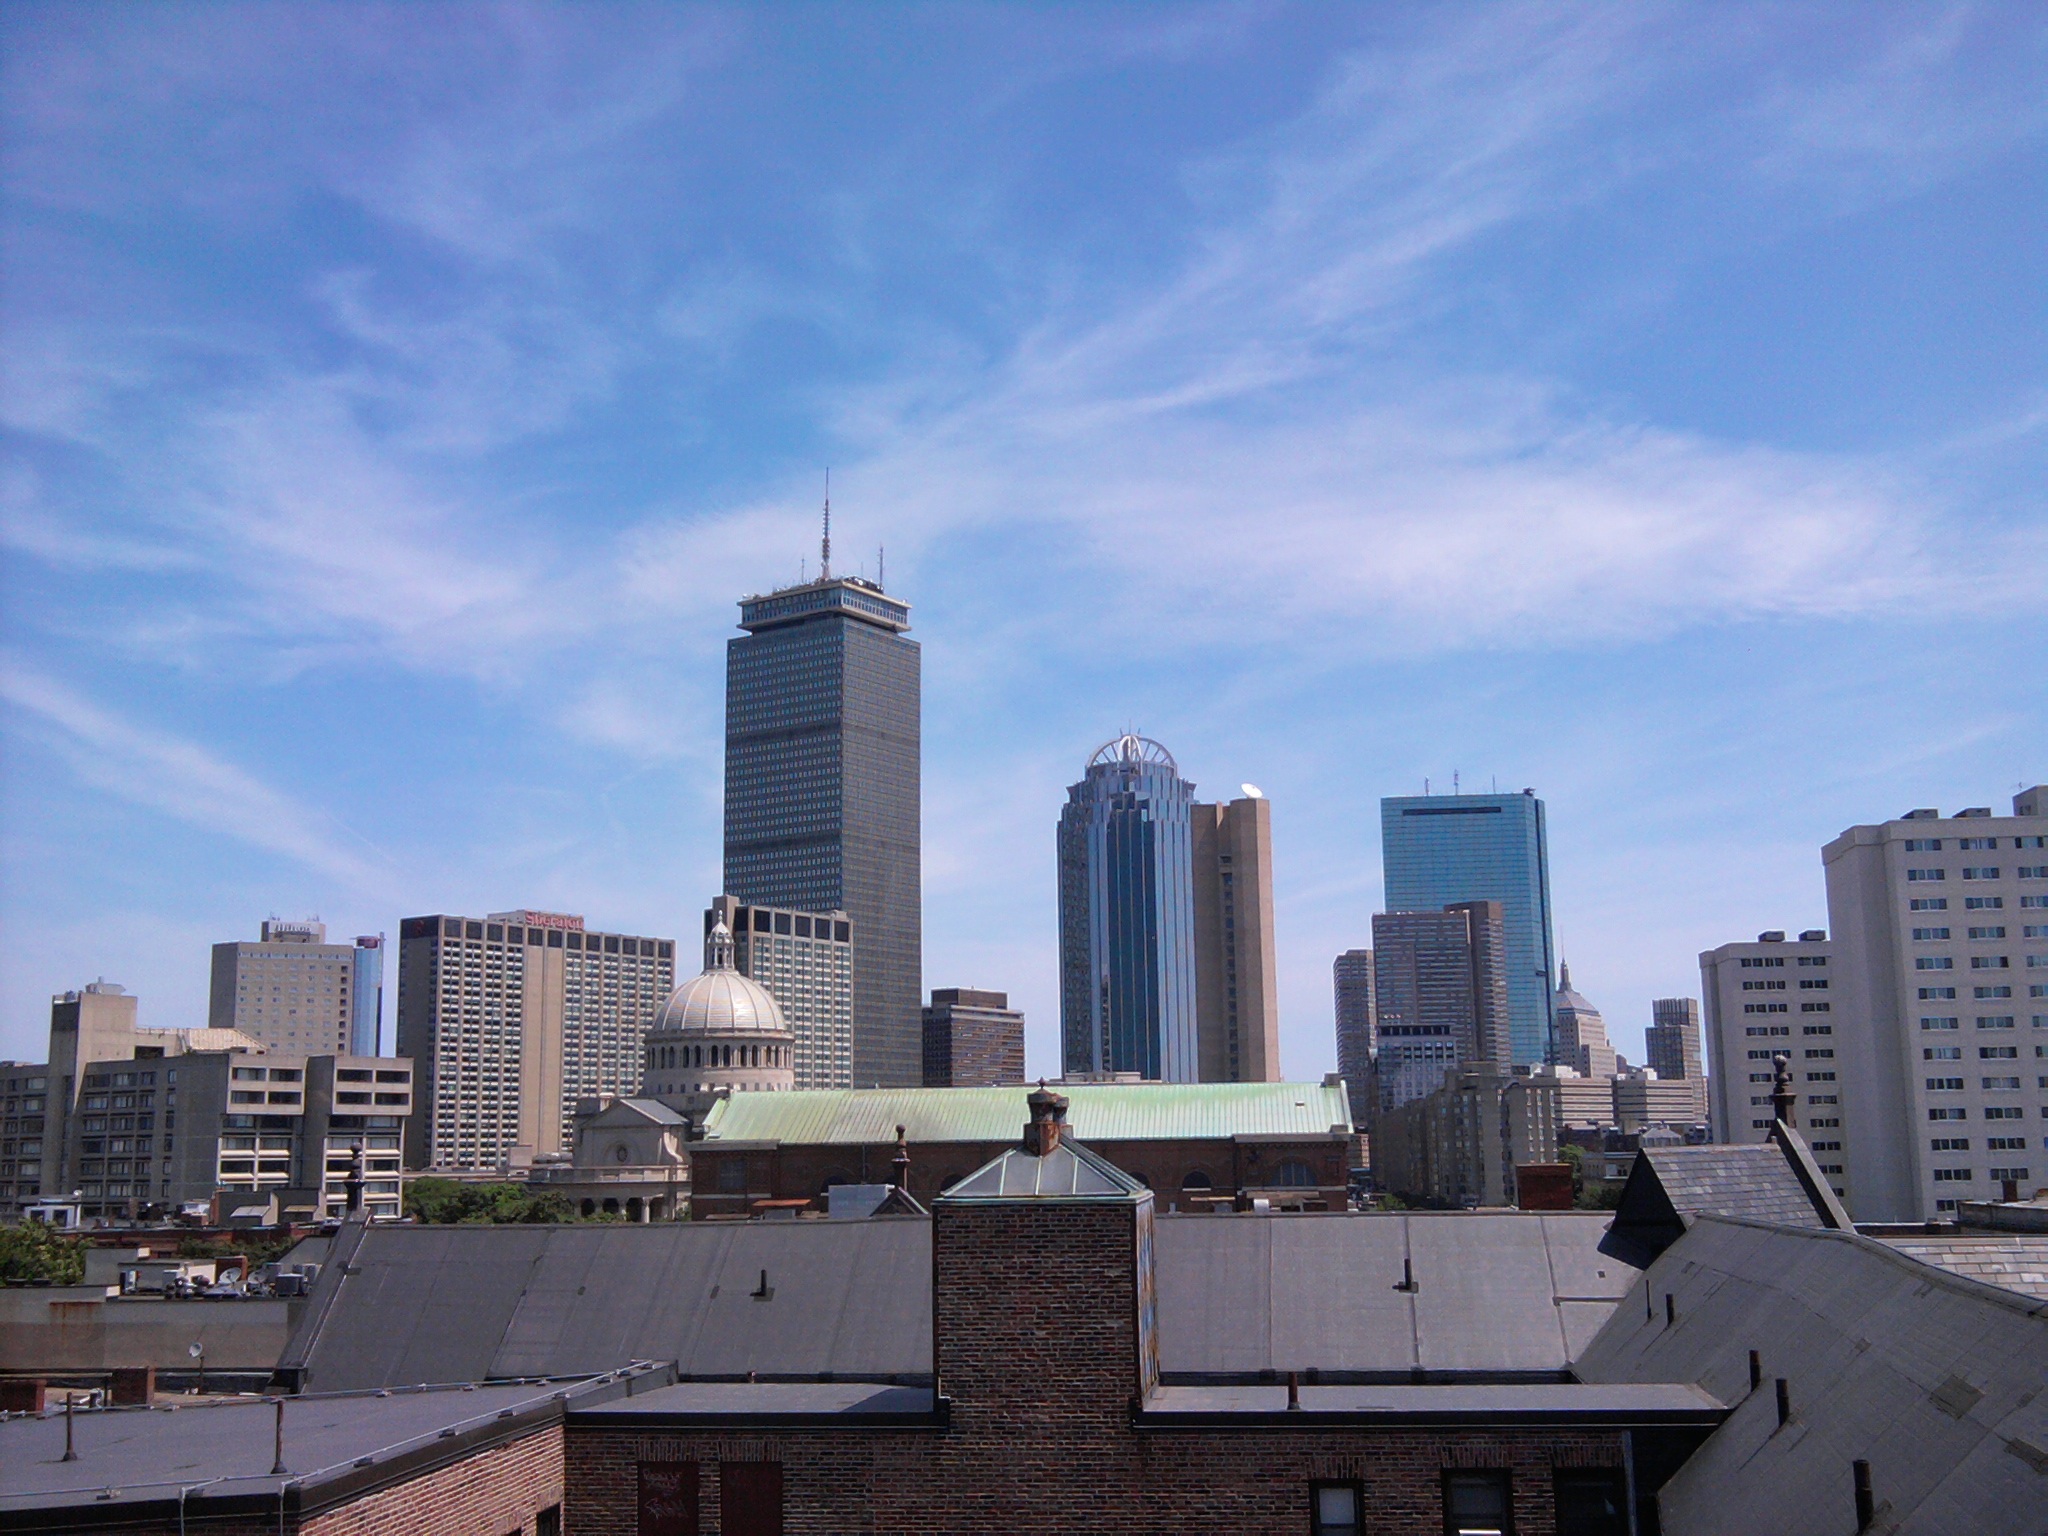
landscape, outdoor, horizon, architecture, sky, skyline, town, city, skyscraper, urban, cityscape, panorama, downtown, summer, tower, usa, landmark, exterior, tower block, boston, buildings, metropolis, massachusetts, urban area, residential area, geographical feature, human settlement, atmosphere of earth, metropolitan area